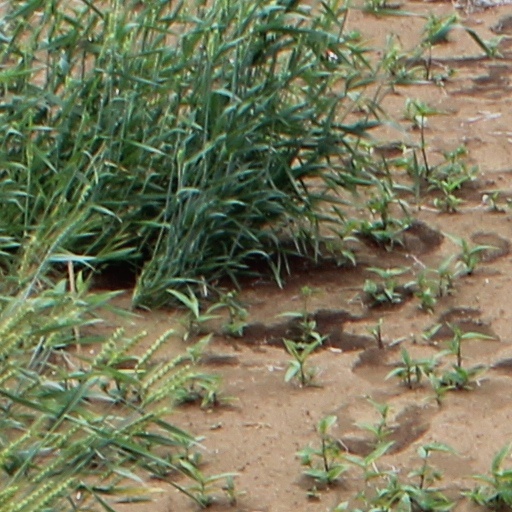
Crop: wheat